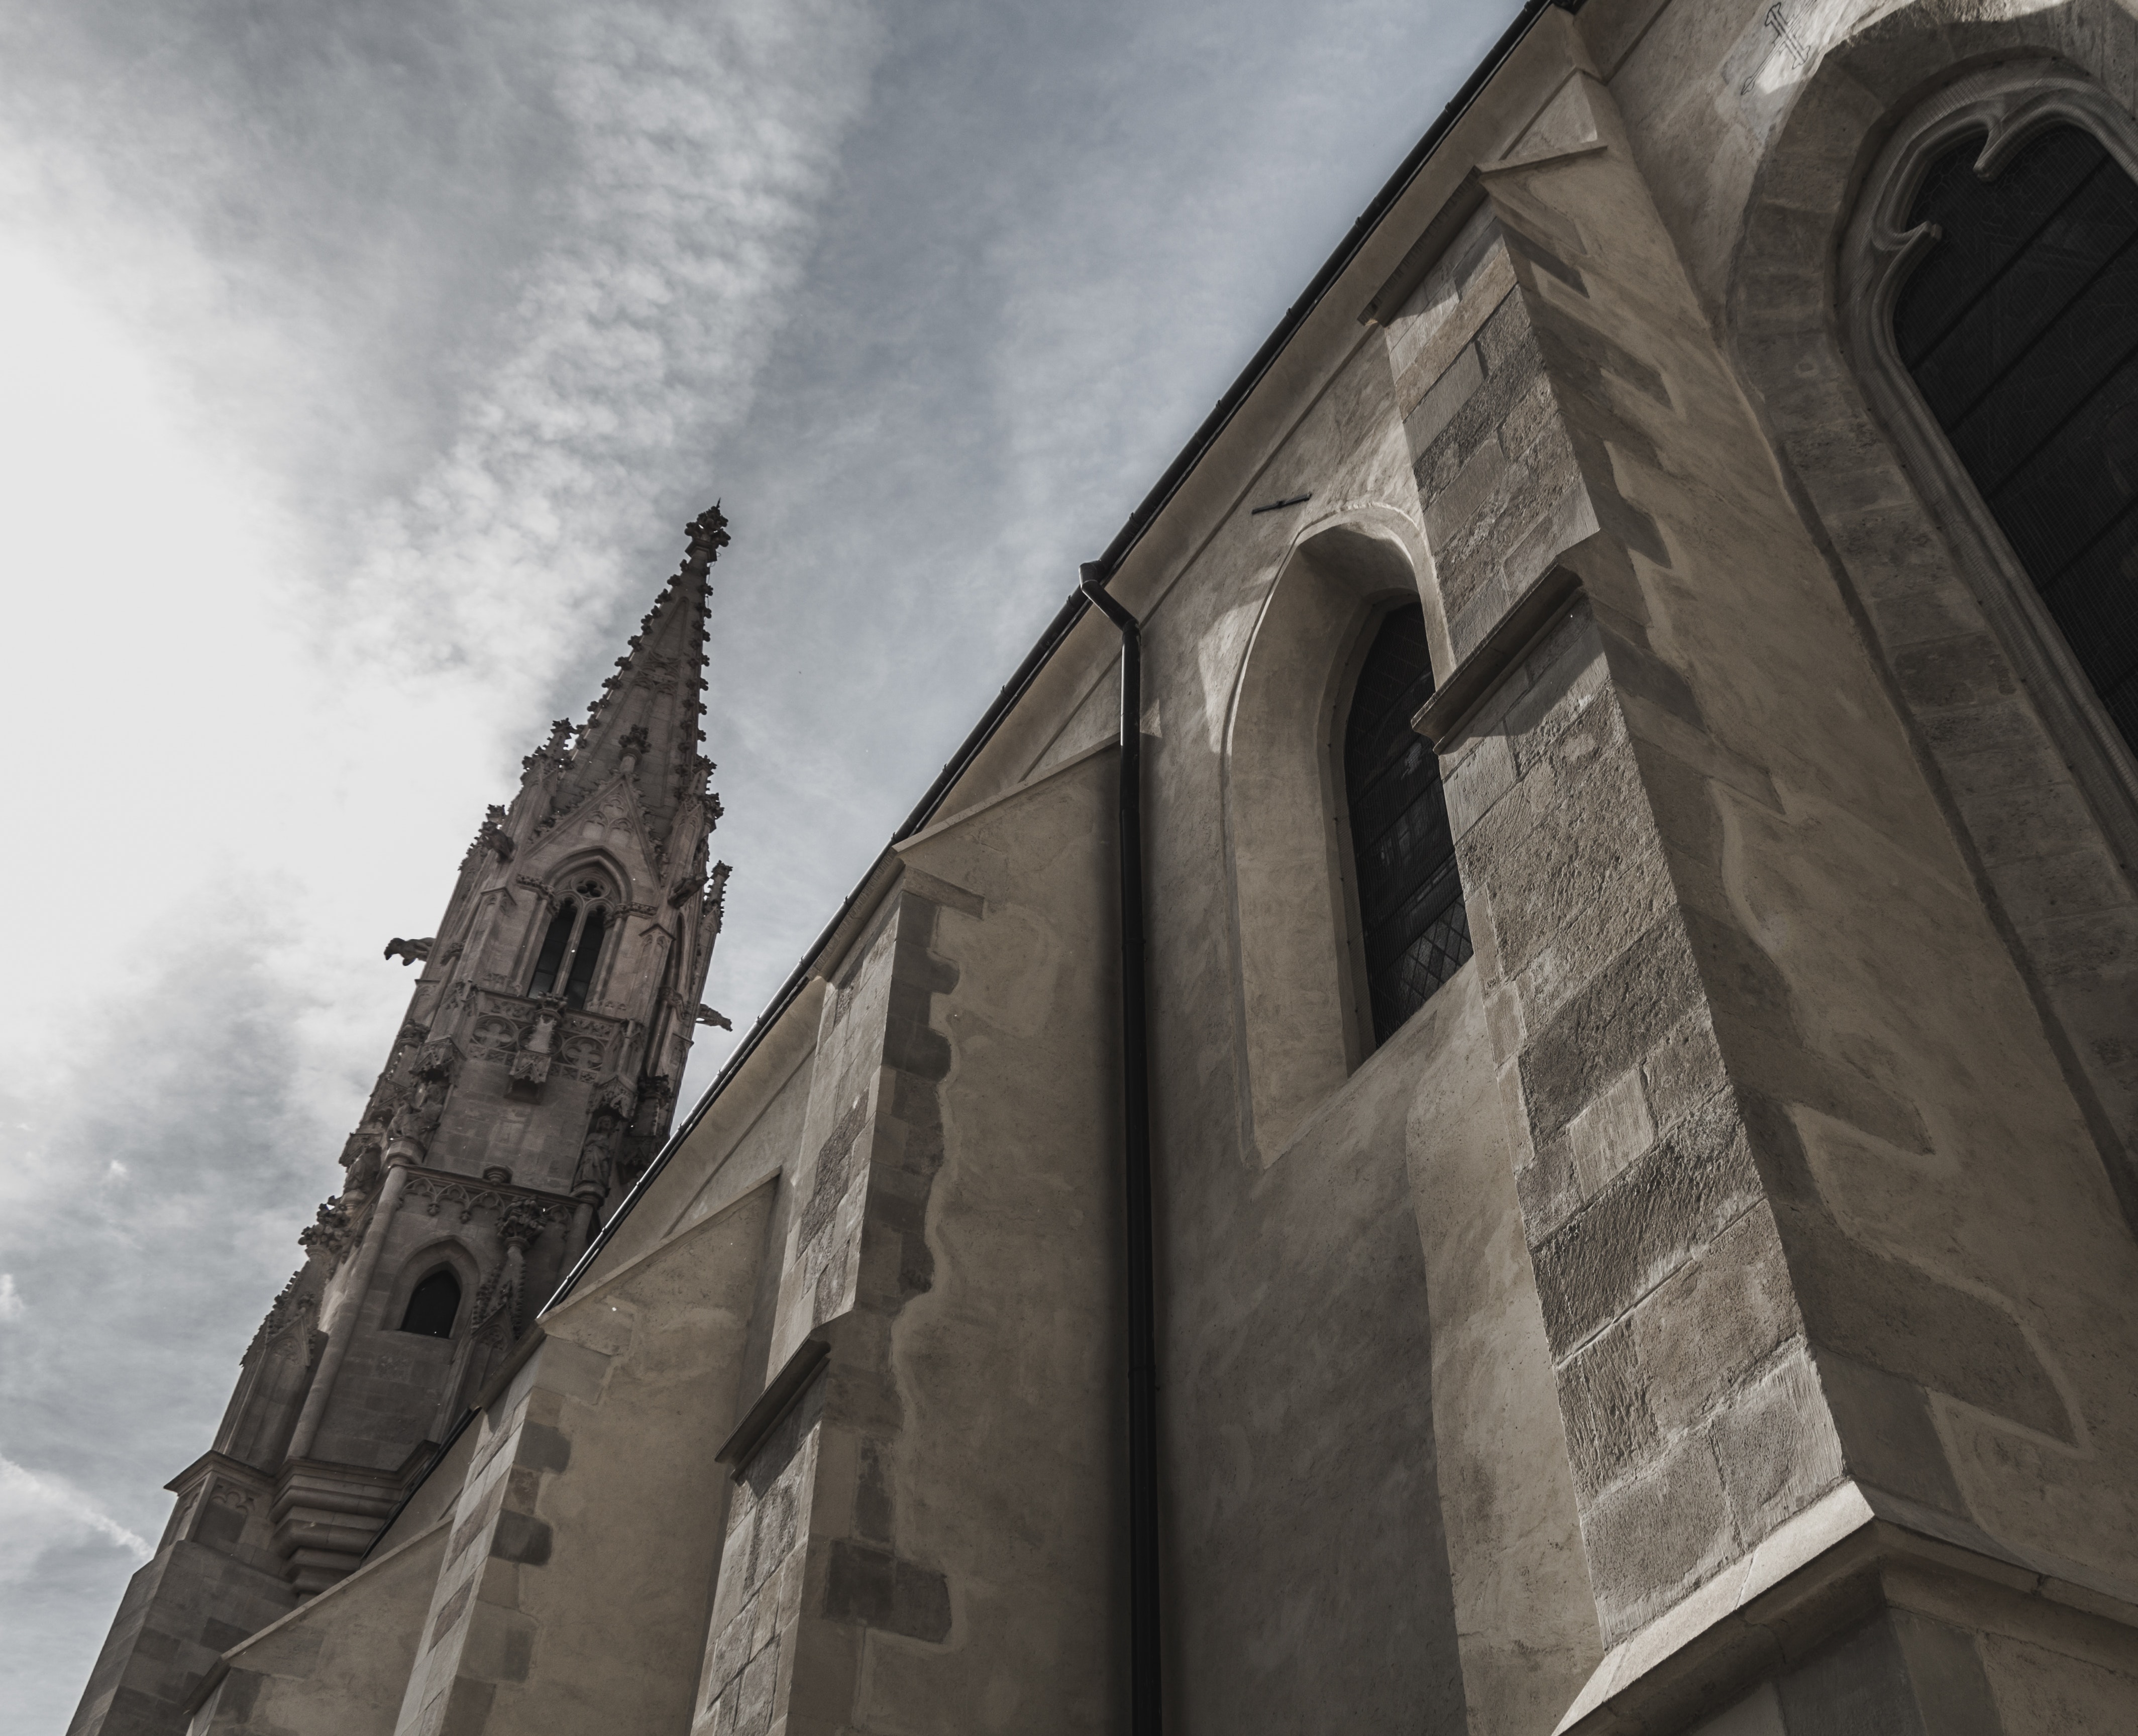
architecture, building, medieval architecture, gothic architecture, stock photography, facade, classical architecture, spire, arch, place of worship, steeple, church, tower